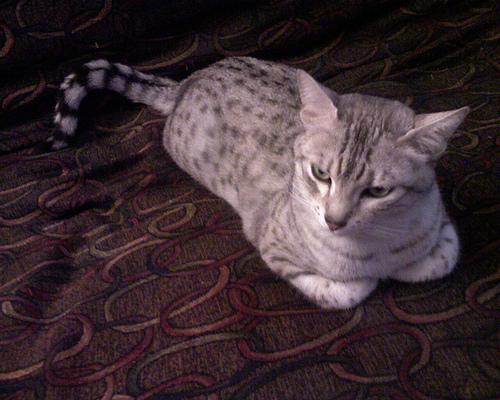
Egyptian Mau